King's Lynn

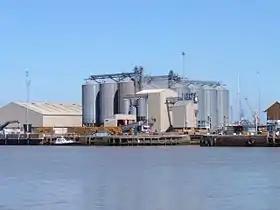
Partial view of King's Lynn Docks, including its prominent grain silos

During the 16th and 17th centuries, the town's principal export was grain. While no longer a major international port, King's Lynn continued to import goods such as iron and timber. The discovery of the Americas shifted trade patterns in favour of ports on England's west coast, to Lynn's detriment. The town was further eclipsed by the rapid growth of London.